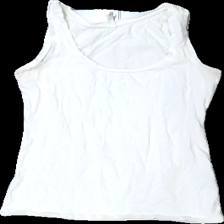
View: front
Type: Tank top
Category: Ladies
Brand: Not in the list
Brand text on label: Sister
Colors: White
Material: 100% bomull
Cut: C-collar
Size: S
Season: All
Stains: Major
Damage: smutsigt
Damage location: top center
Damage 2: svett fläckar
Damage 2 location: middle right
Damage 3: svett fläckar
Damage 3 location: middle left
Price range: <50
Recommended usage: Export
Description: vitt linne